The Ashes of Empire

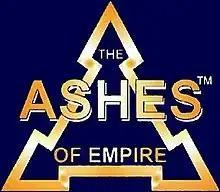

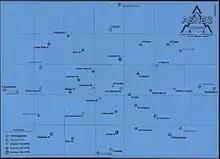
Map with 40 planets

The Ashes of Empire is a turn-based strategy game, which appeared in several adaptions as a play-by-mail game or online game.